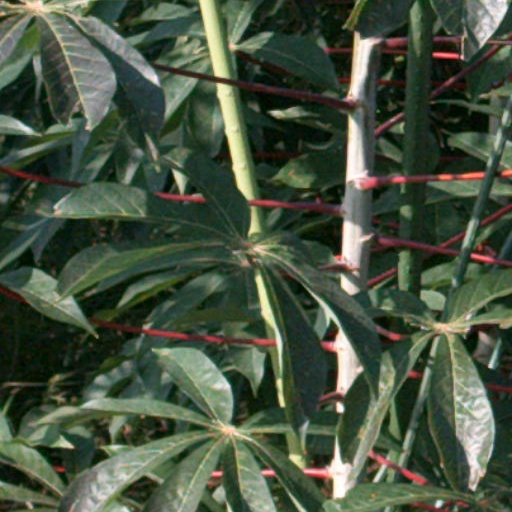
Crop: cassava